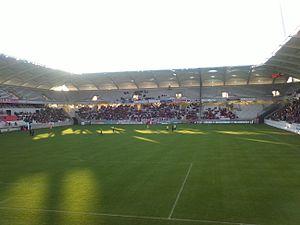
Tribune Batteux
Le stade Auguste-Delaune est le stade de football de la ville de Reims. Il accueille les matchs à domicile du Stade de Reims. Ce stade est composé 4 tribunes : la tribune Albert-Batteux, la tribune latérale Francis-Méano, la tribune officielle Henri-Gemain et la tribune Robert Jonquet.
La Coupe du monde féminine de football 2019 est la huitième édition de la Coupe du monde féminine de football. Elle se déroule en France, selon la décision de la FIFA du 19 mars 2015. C'est la première fois que la France organise la Coupe du monde féminine.
La ville de Reims est la première ville sacrée ville la plus sportive de France par le quotidien L'Équipe en 1937.